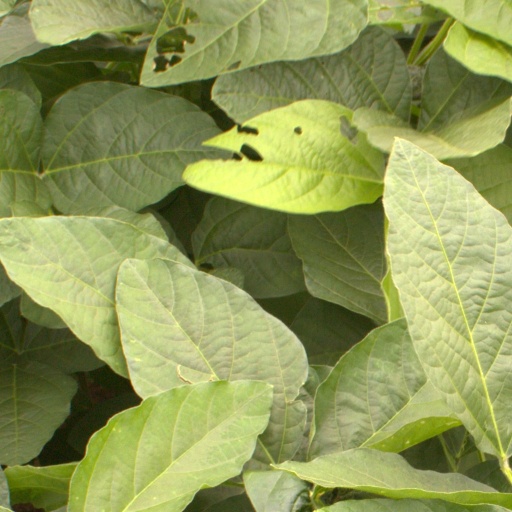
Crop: soybean